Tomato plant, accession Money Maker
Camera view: bottom (45 deg); turntable rotation: 210 degrees
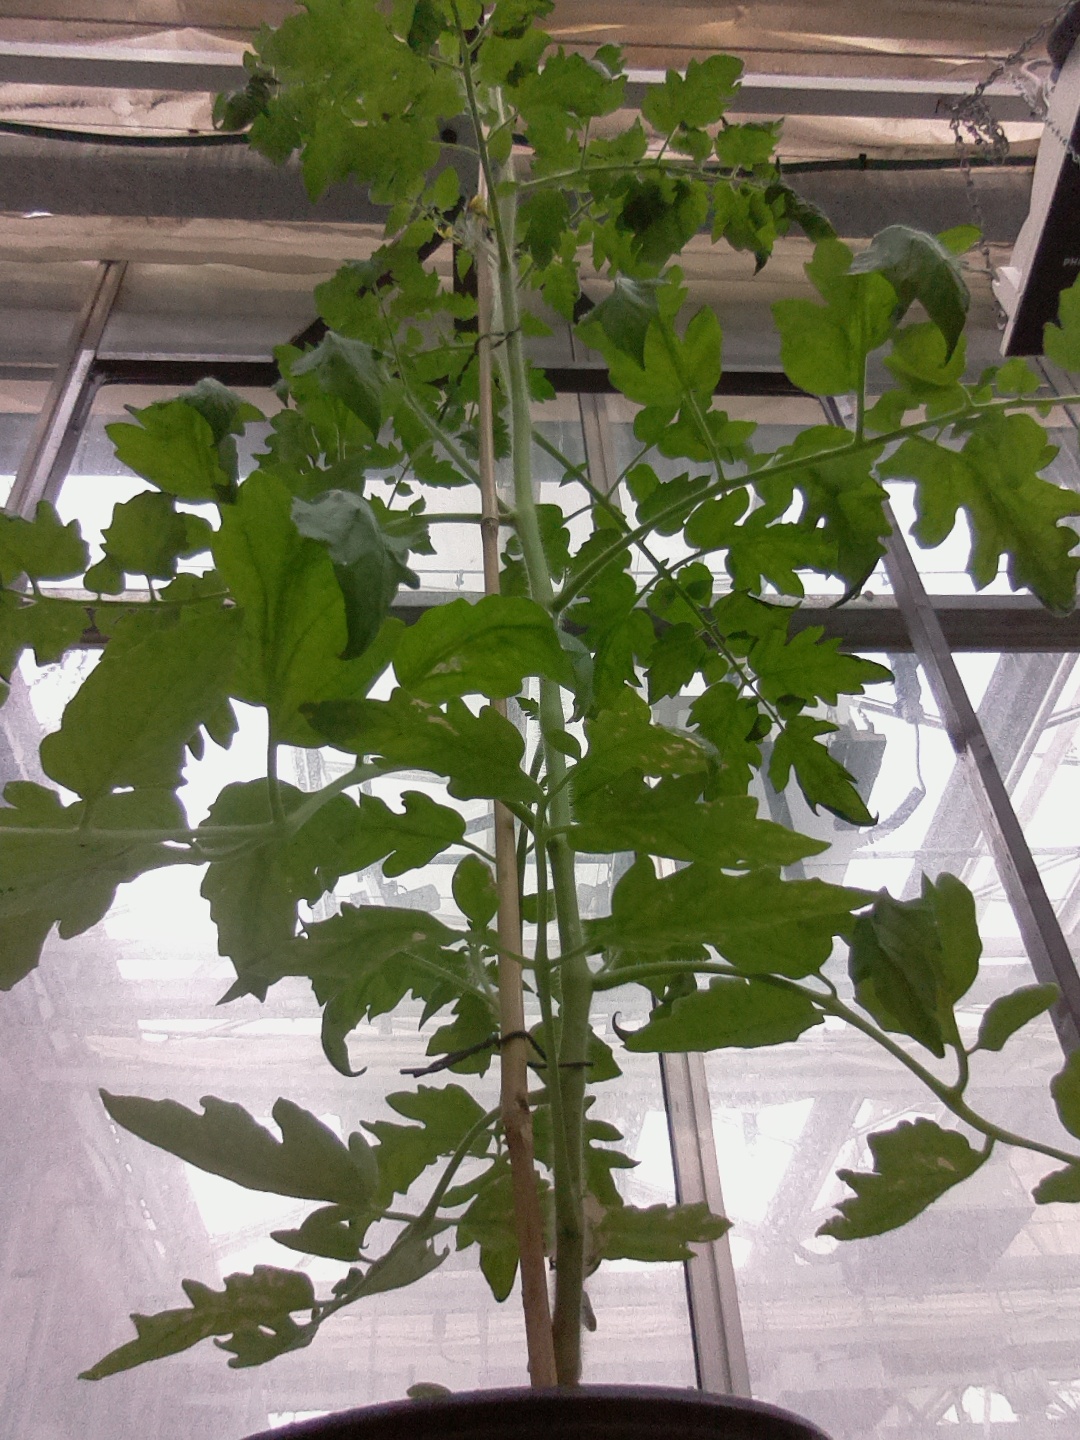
BBCH growth stage 65: Full flowering, 50%-60% of flowers open, first petals falling